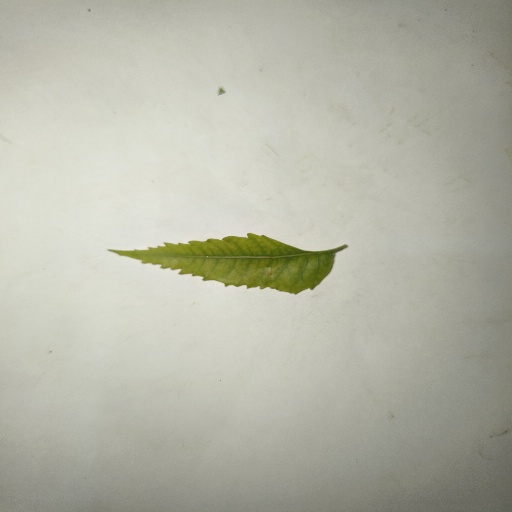
Species: Neem
Leaf condition: Yellow Leaf